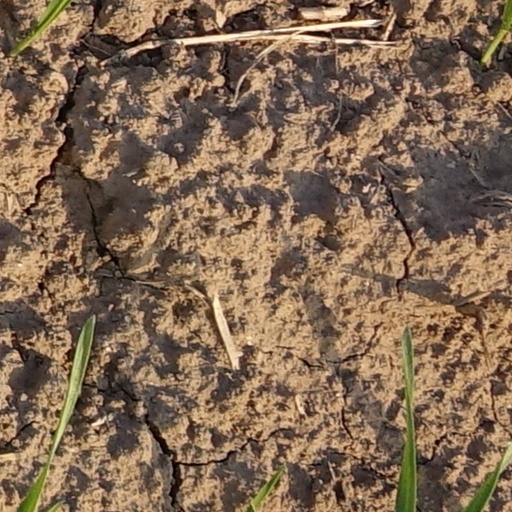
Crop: wheat